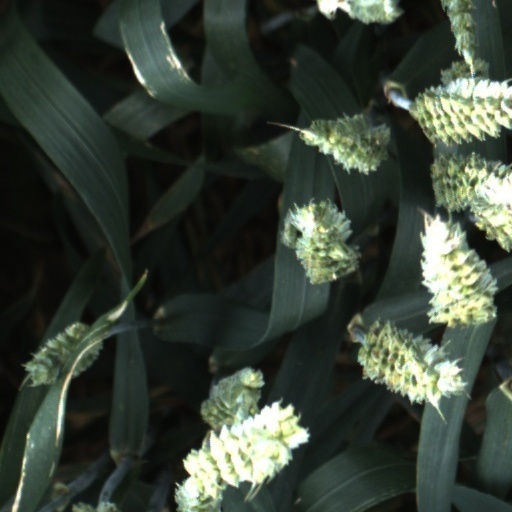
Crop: wheat